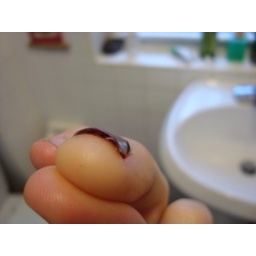
Finally, after months... I slammed my finger with the window in our bathroom but the nail stuck around. ..strong sucker